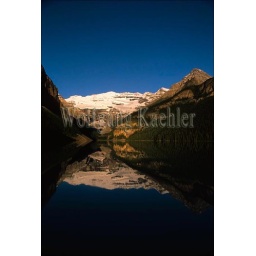
Canada,alberta,rocky mountains, banff national park, lake louise, mountains reflecting in water